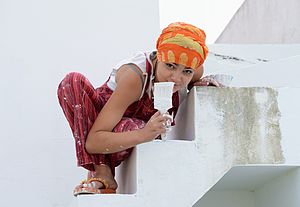
Maler (håndværk)
En malersvend maler en trappe med pensel
En maler er en person, der maler enten håndværksmæssigt eller kunstnerisk. Sidstnævnte kaldes kunstmaler.